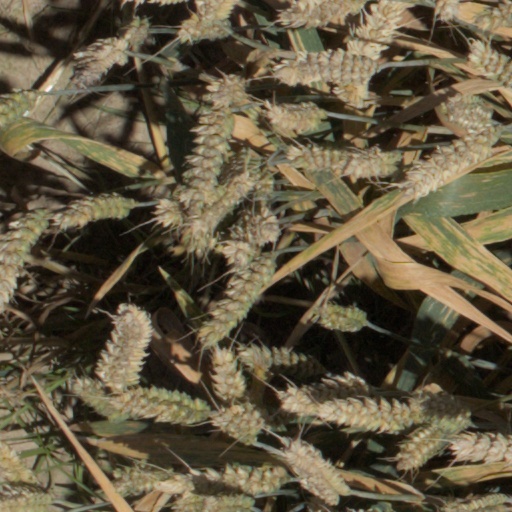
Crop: wheat